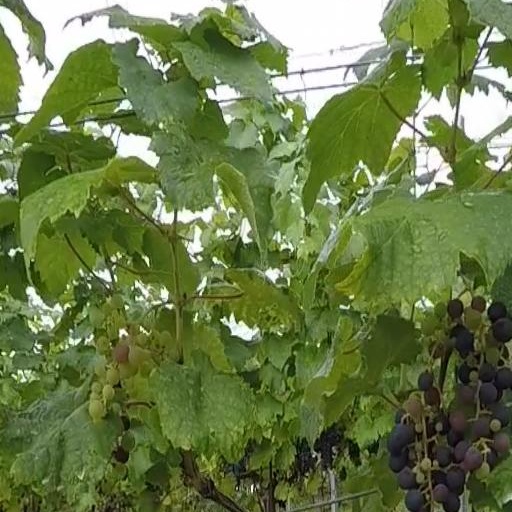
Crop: grape